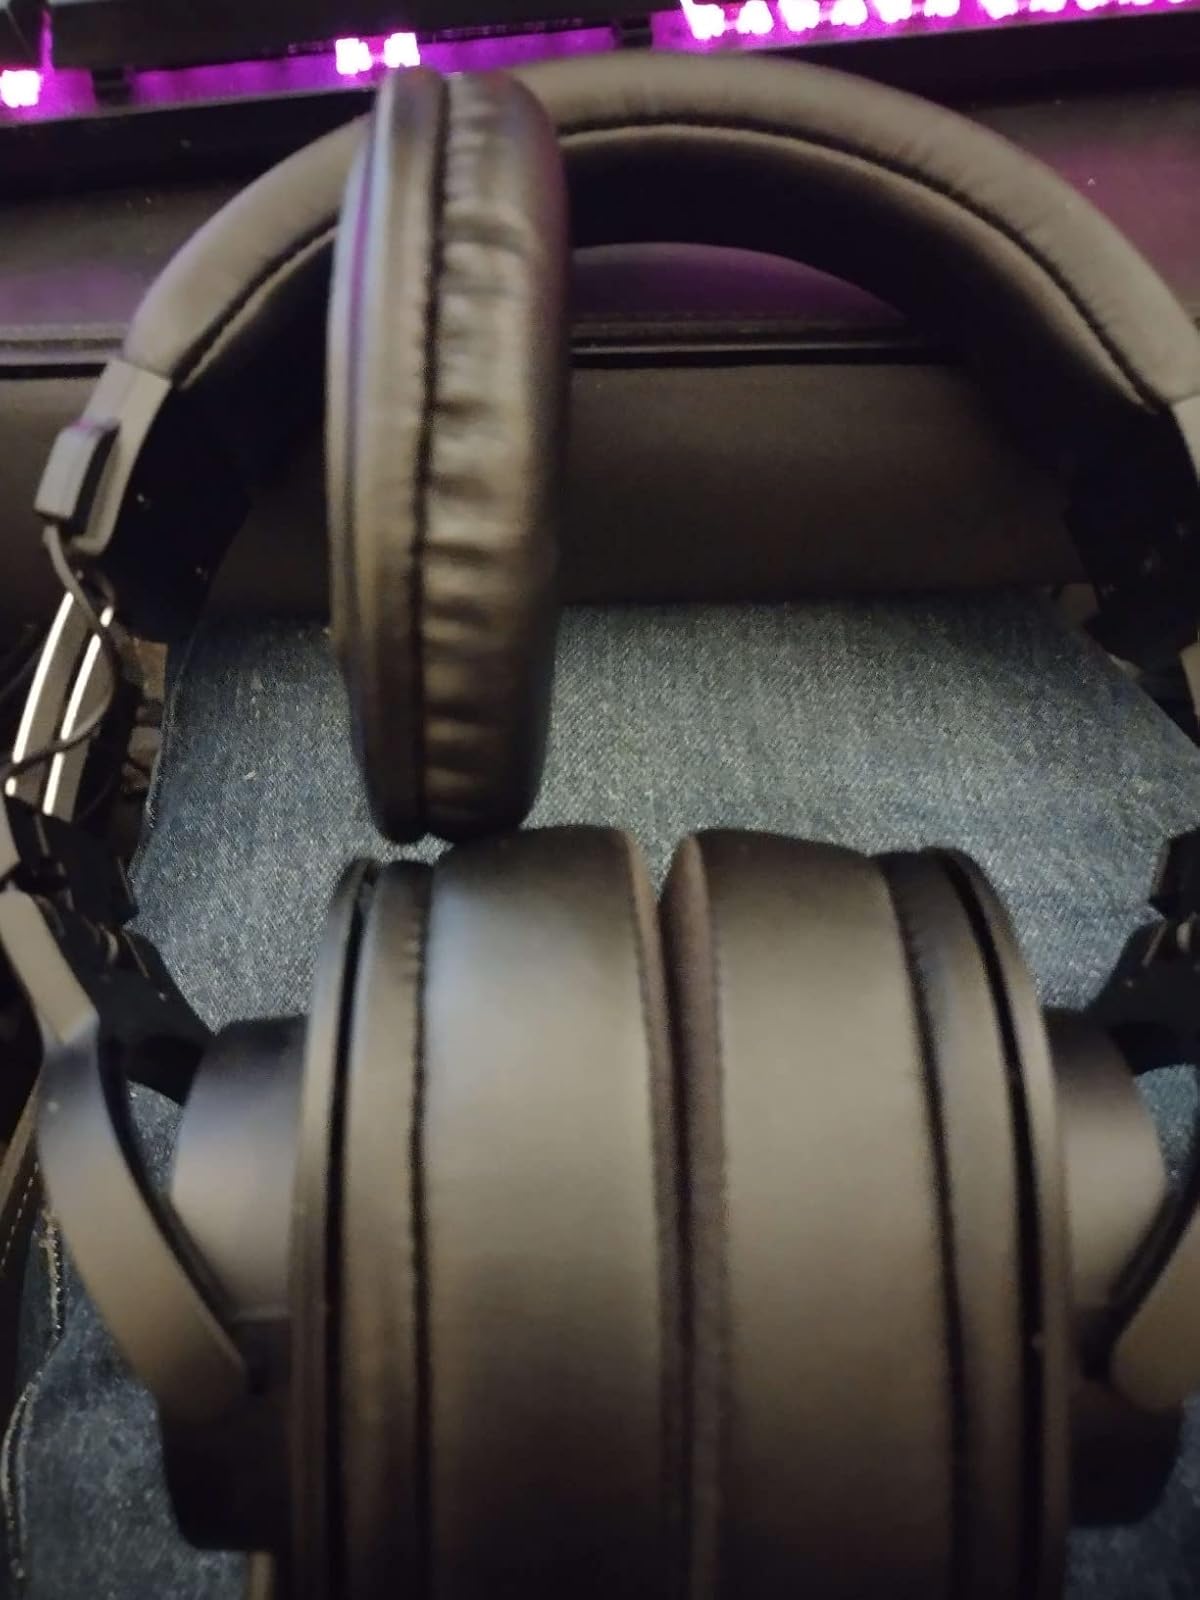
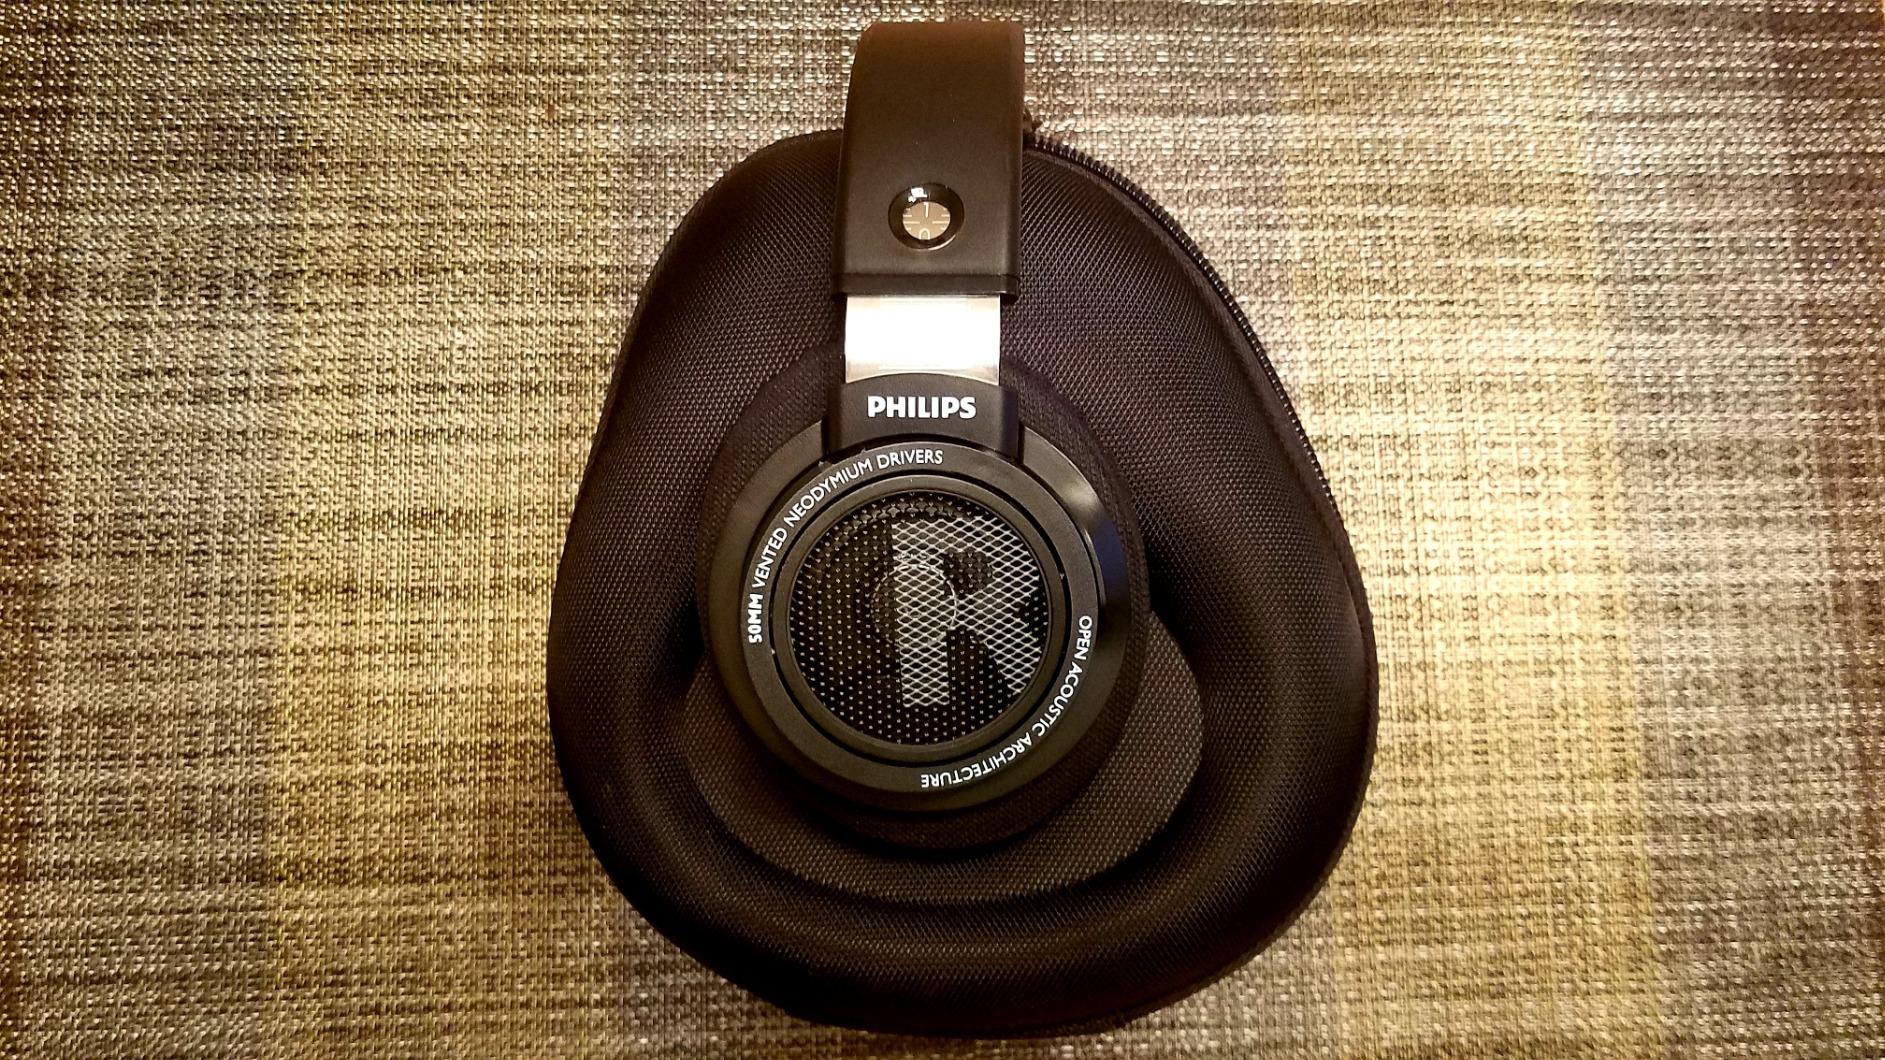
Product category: headphones
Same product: no